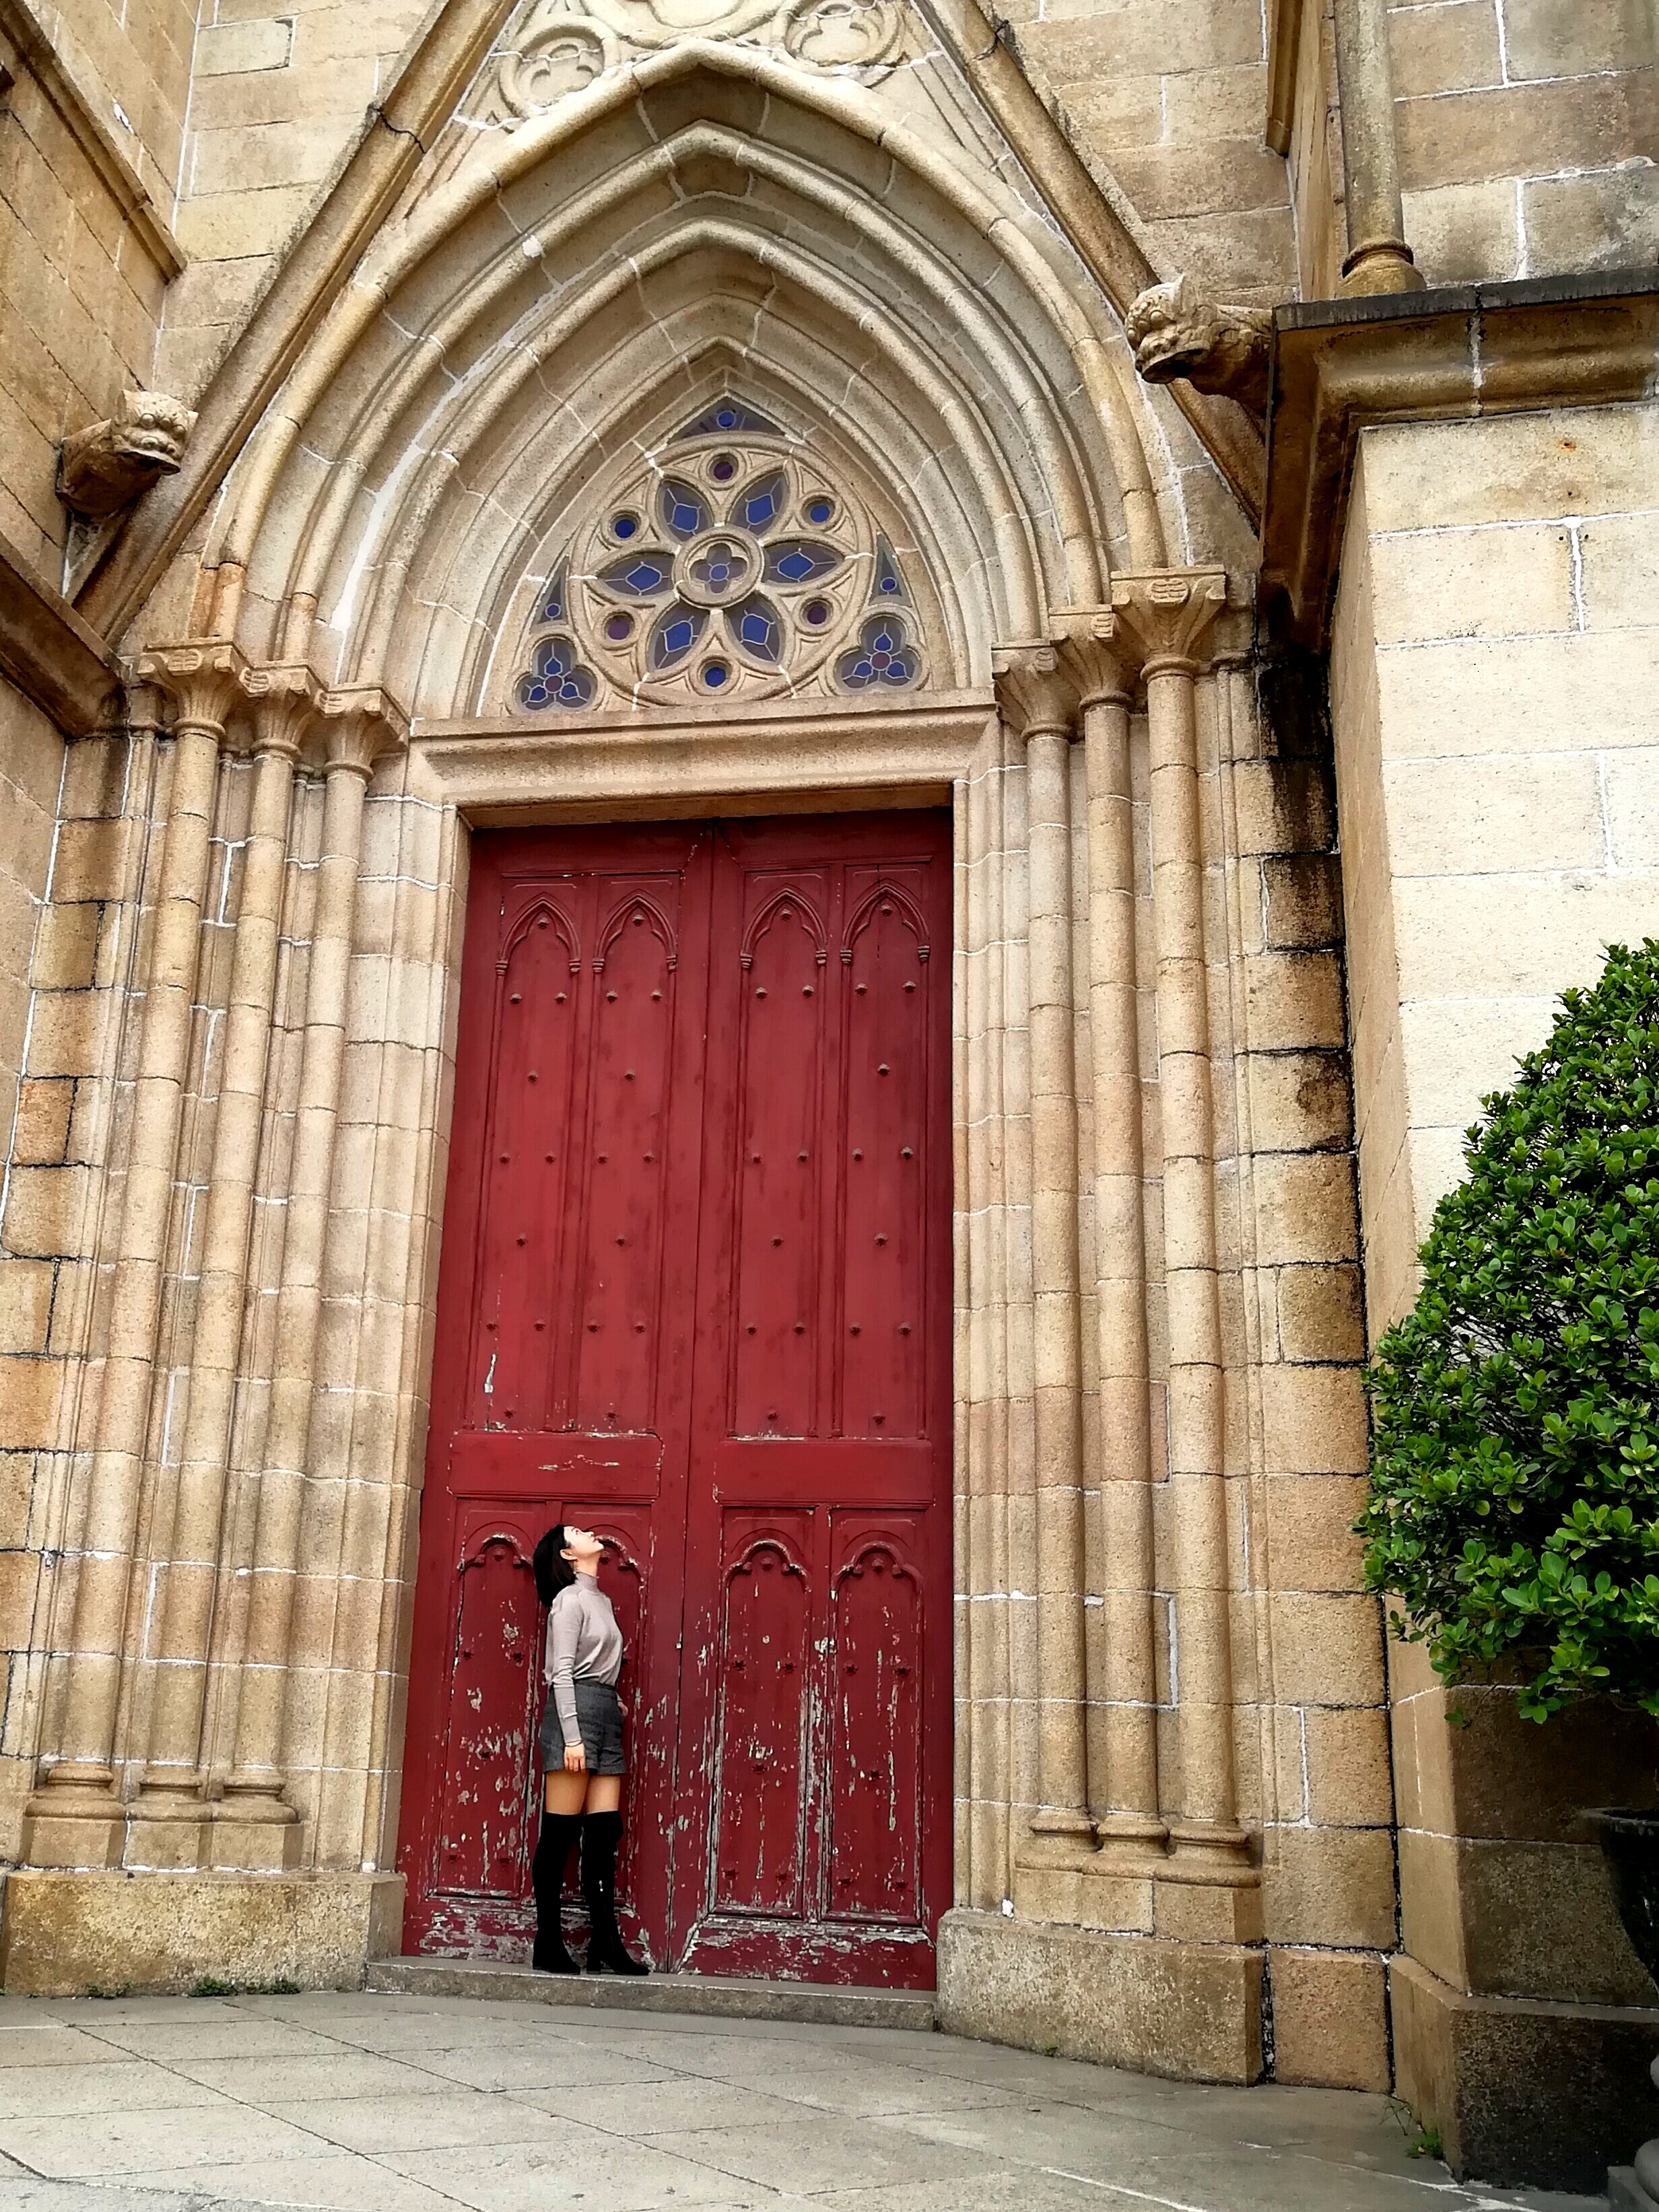
church, door, catholic church, guangzhou, china, stone architecture, plant, wood, line, brick, wall, facade, brickwork, Tints and shades, symmetry, urban area, arch, street, column, medieval architecture, arcade, ancient history, city, town, home door, history, chapel, historic site, place of worship, classical architecture, holy places, ancient roman architecture, religious institute, gate, convent, carving, cobblestone, byzantine architecture